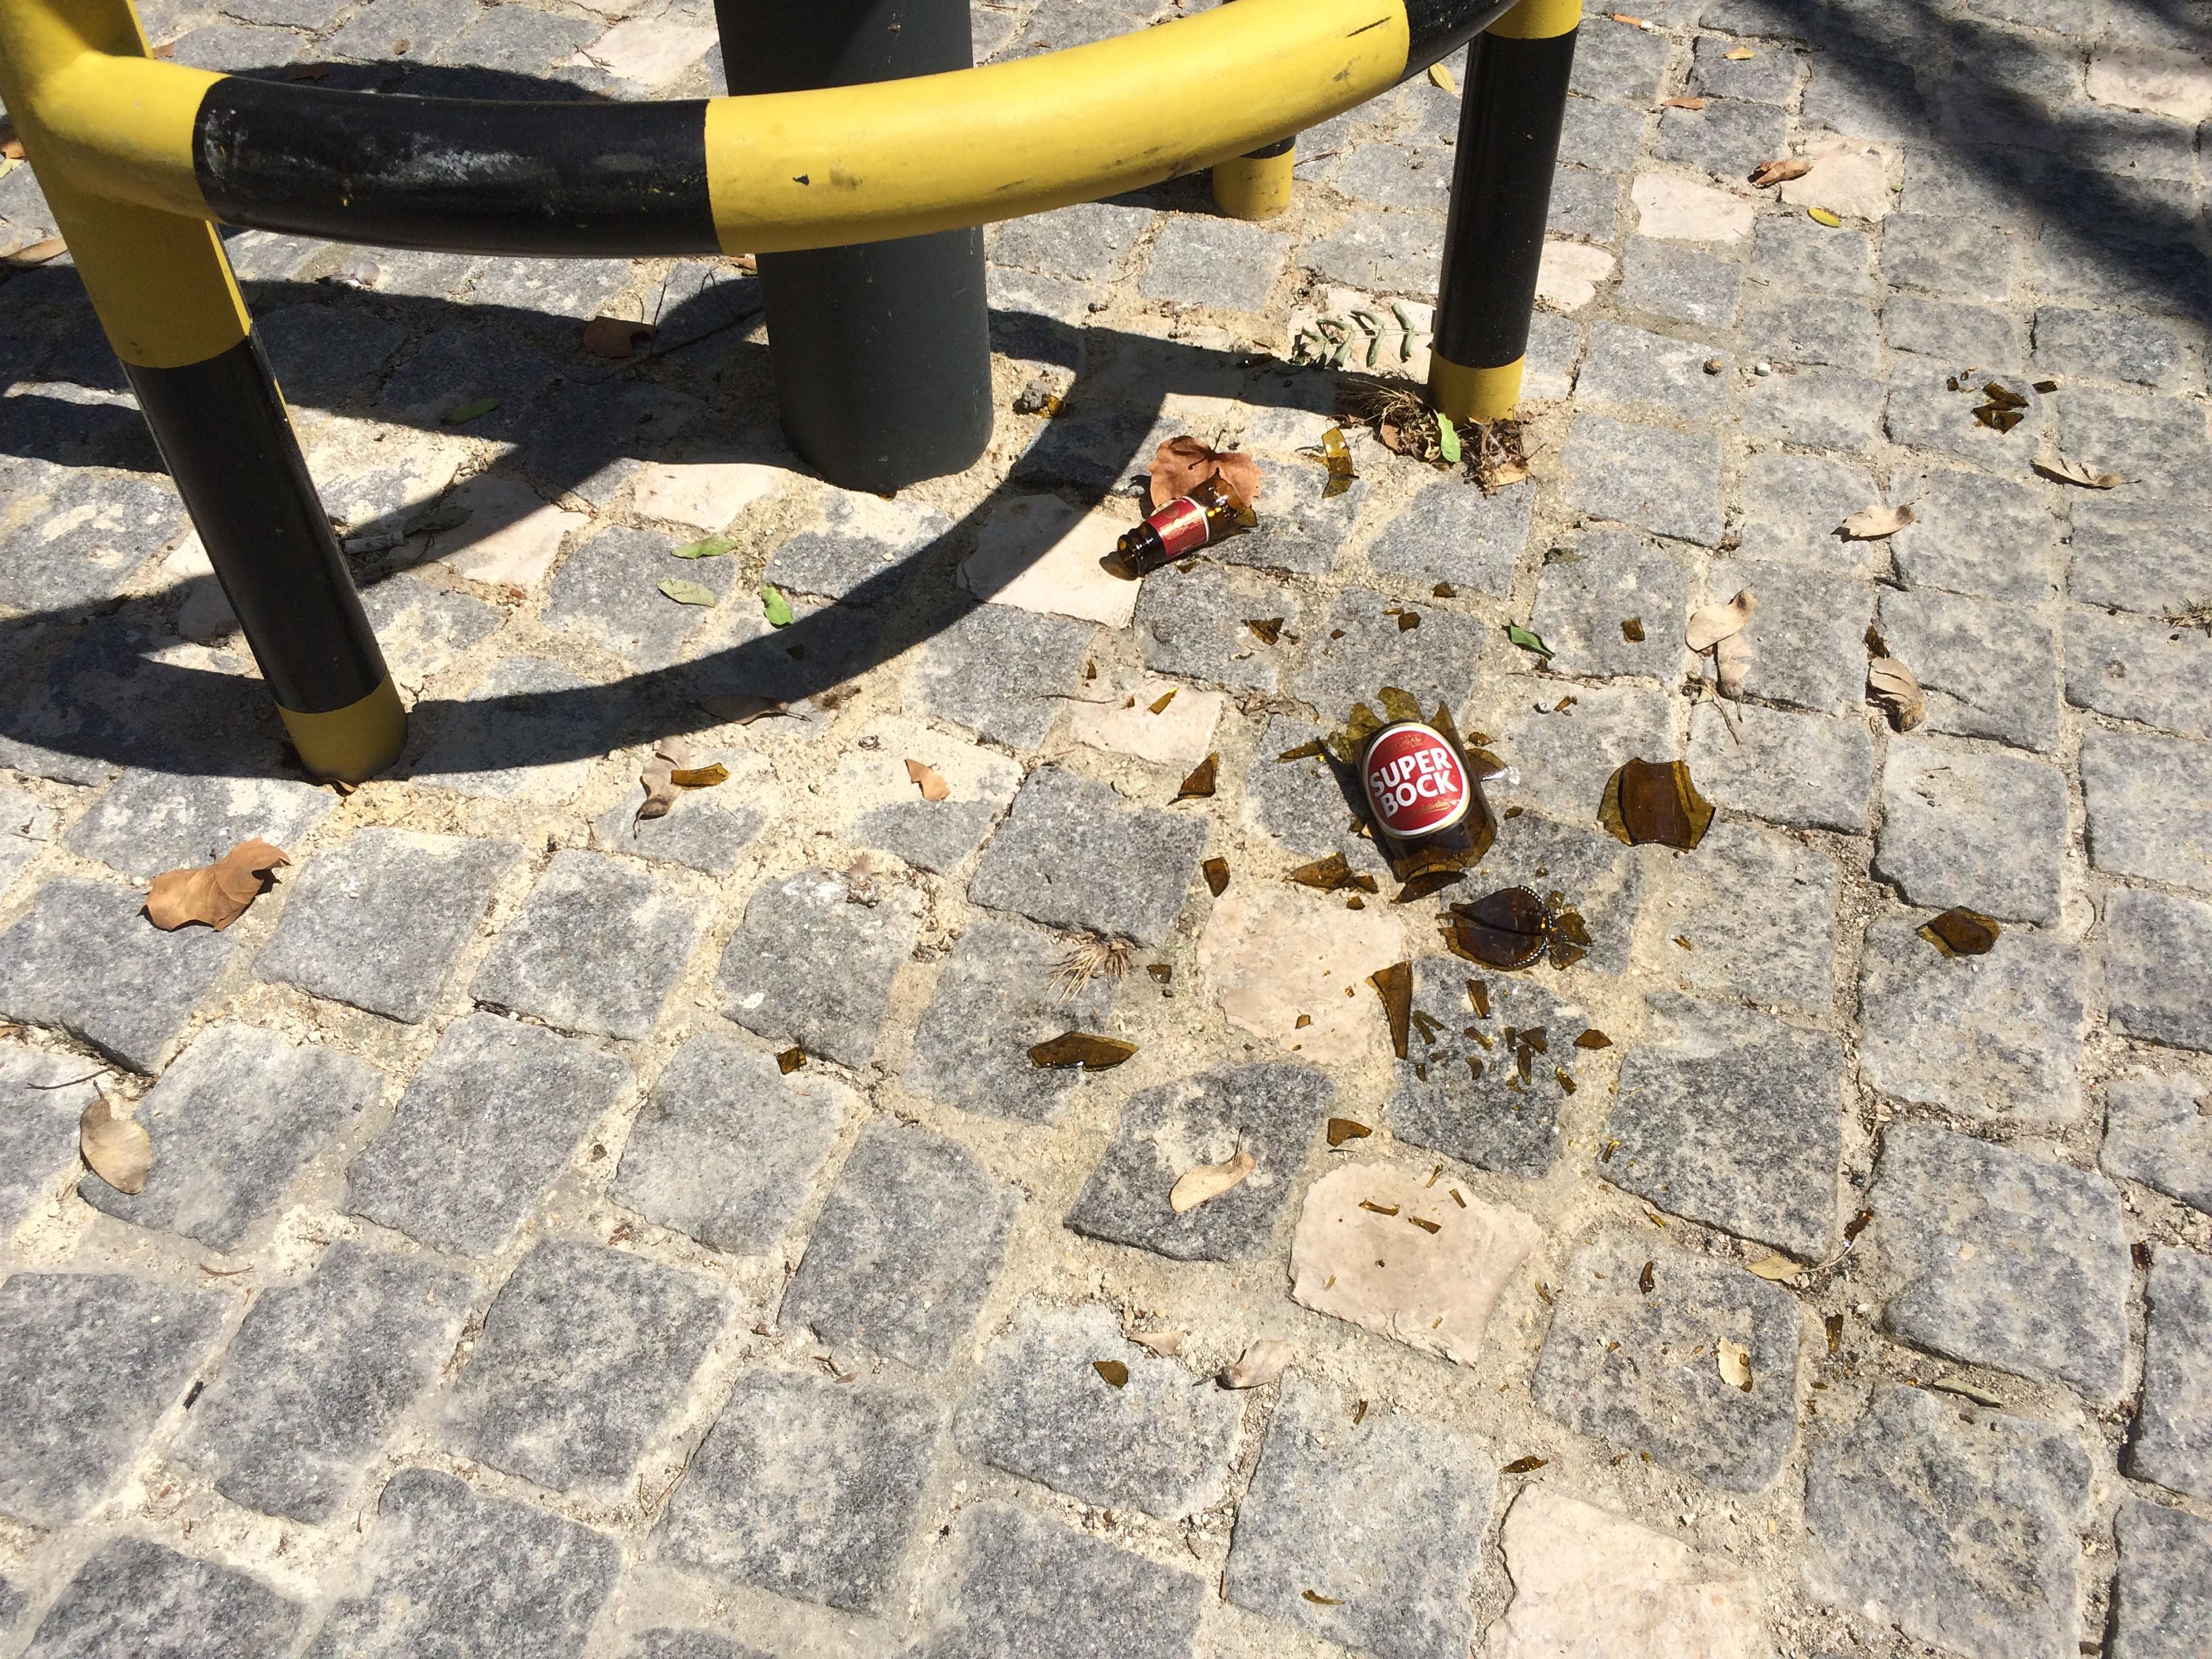
Object: Glass bottle (Bottle)

Object: Glass bottle (Bottle)

Object: Broken glass (Broken glass)

Object: Broken glass (Broken glass)

Object: Broken glass (Broken glass)

Object: Broken glass (Broken glass)

Object: Broken glass (Broken glass)

Object: Broken glass (Broken glass)

Object: Broken glass (Broken glass)

Object: Broken glass (Broken glass)

Object: Broken glass (Broken glass)

Object: Broken glass (Broken glass)

Object: Broken glass (Broken glass)

Object: Broken glass (Broken glass)

Object: Broken glass (Broken glass)

Object: Broken glass (Broken glass)

Object: Broken glass (Broken glass)

Object: Broken glass (Broken glass)

Object: Broken glass (Broken glass)

Object: Broken glass (Broken glass)

Object: Broken glass (Broken glass)

Object: Broken glass (Broken glass)

Object: Broken glass (Broken glass)

Object: Broken glass (Broken glass)

Object: Broken glass (Broken glass)

Object: Broken glass (Broken glass)

Object: Broken glass (Broken glass)

Object: Broken glass (Broken glass)

Object: Broken glass (Broken glass)

Object: Broken glass (Broken glass)

Object: Broken glass (Broken glass)

Object: Broken glass (Broken glass)

Object: Broken glass (Broken glass)

Object: Broken glass (Broken glass)

Object: Broken glass (Broken glass)

Object: Broken glass (Broken glass)

Object: Broken glass (Broken glass)

Object: Broken glass (Broken glass)

Object: Broken glass (Broken glass)

Object: Broken glass (Broken glass)

Object: Broken glass (Broken glass)

Object: Broken glass (Broken glass)

Object: Broken glass (Broken glass)

Object: Broken glass (Broken glass)

Object: Broken glass (Broken glass)

Object: Broken glass (Broken glass)

Object: Broken glass (Broken glass)

Object: Broken glass (Broken glass)

Object: Broken glass (Broken glass)

Object: Broken glass (Broken glass)

Object: Broken glass (Broken glass)

Object: Broken glass (Broken glass)

Object: Broken glass (Broken glass)

Object: Cigarette (Cigarette)